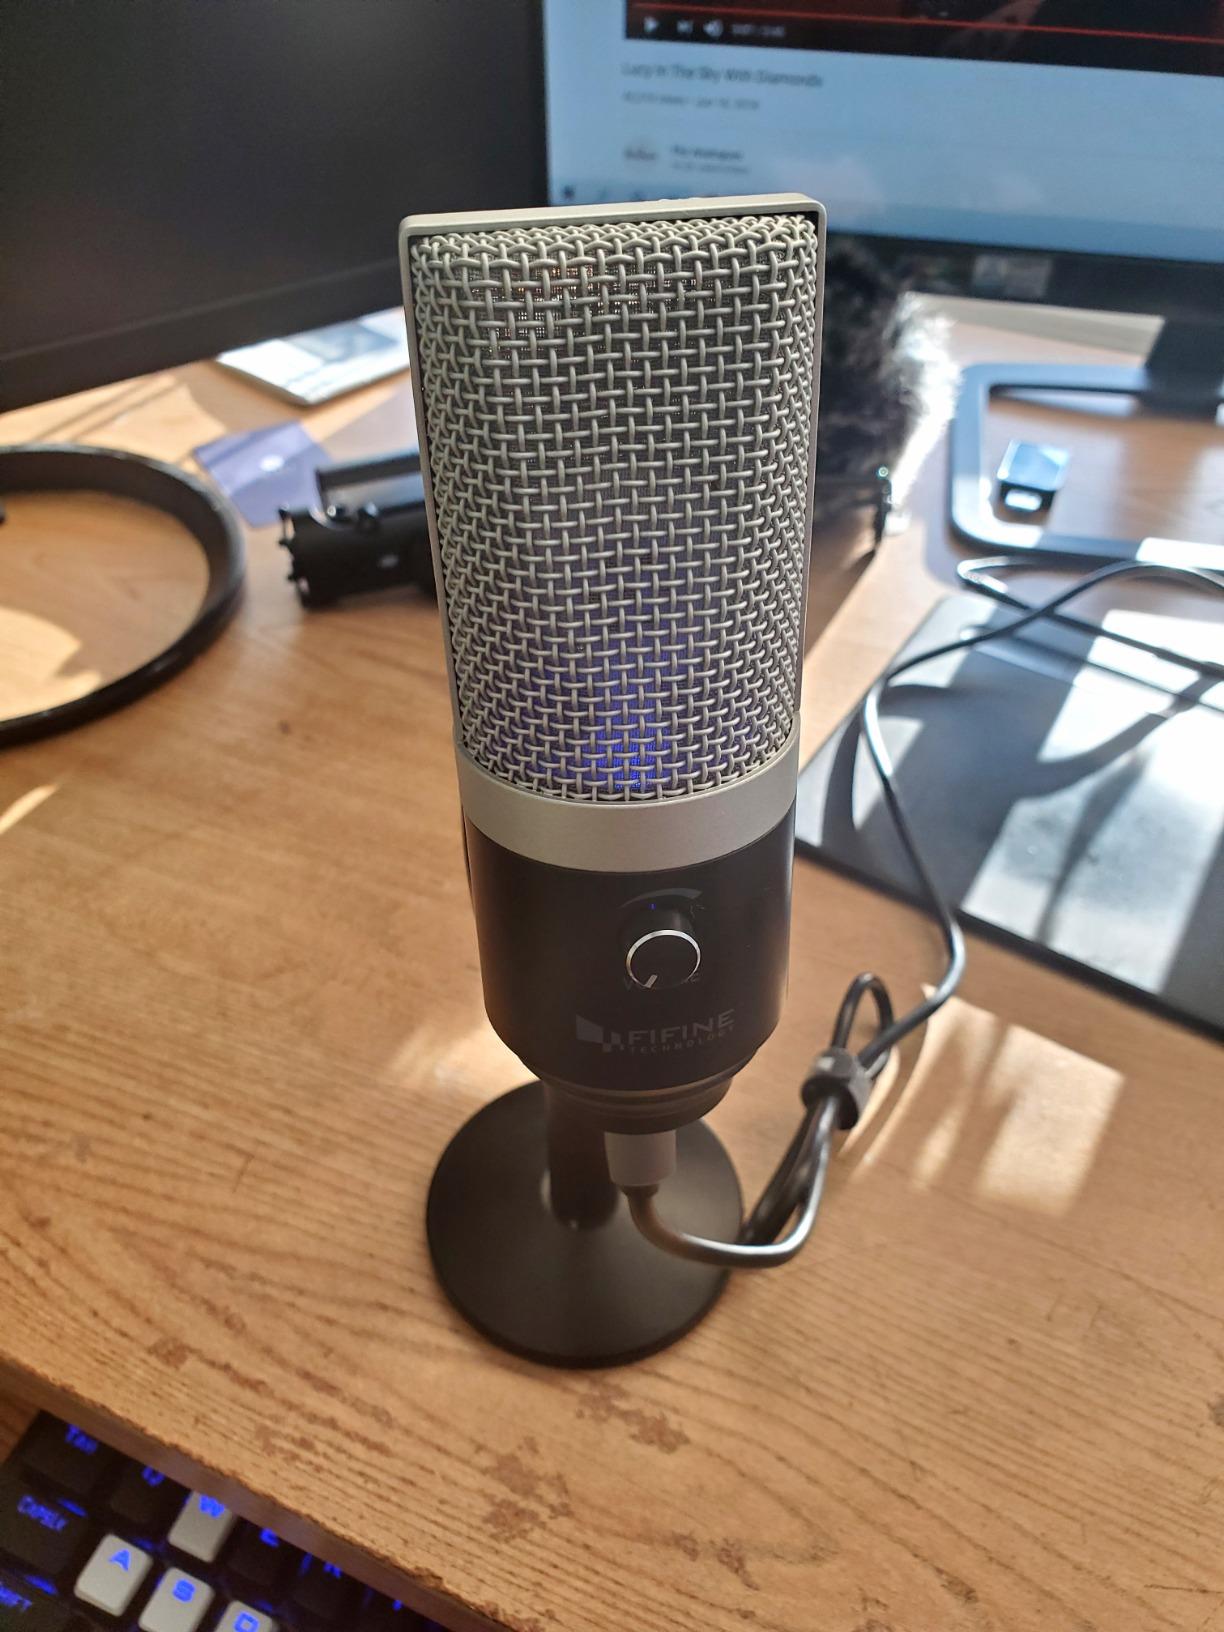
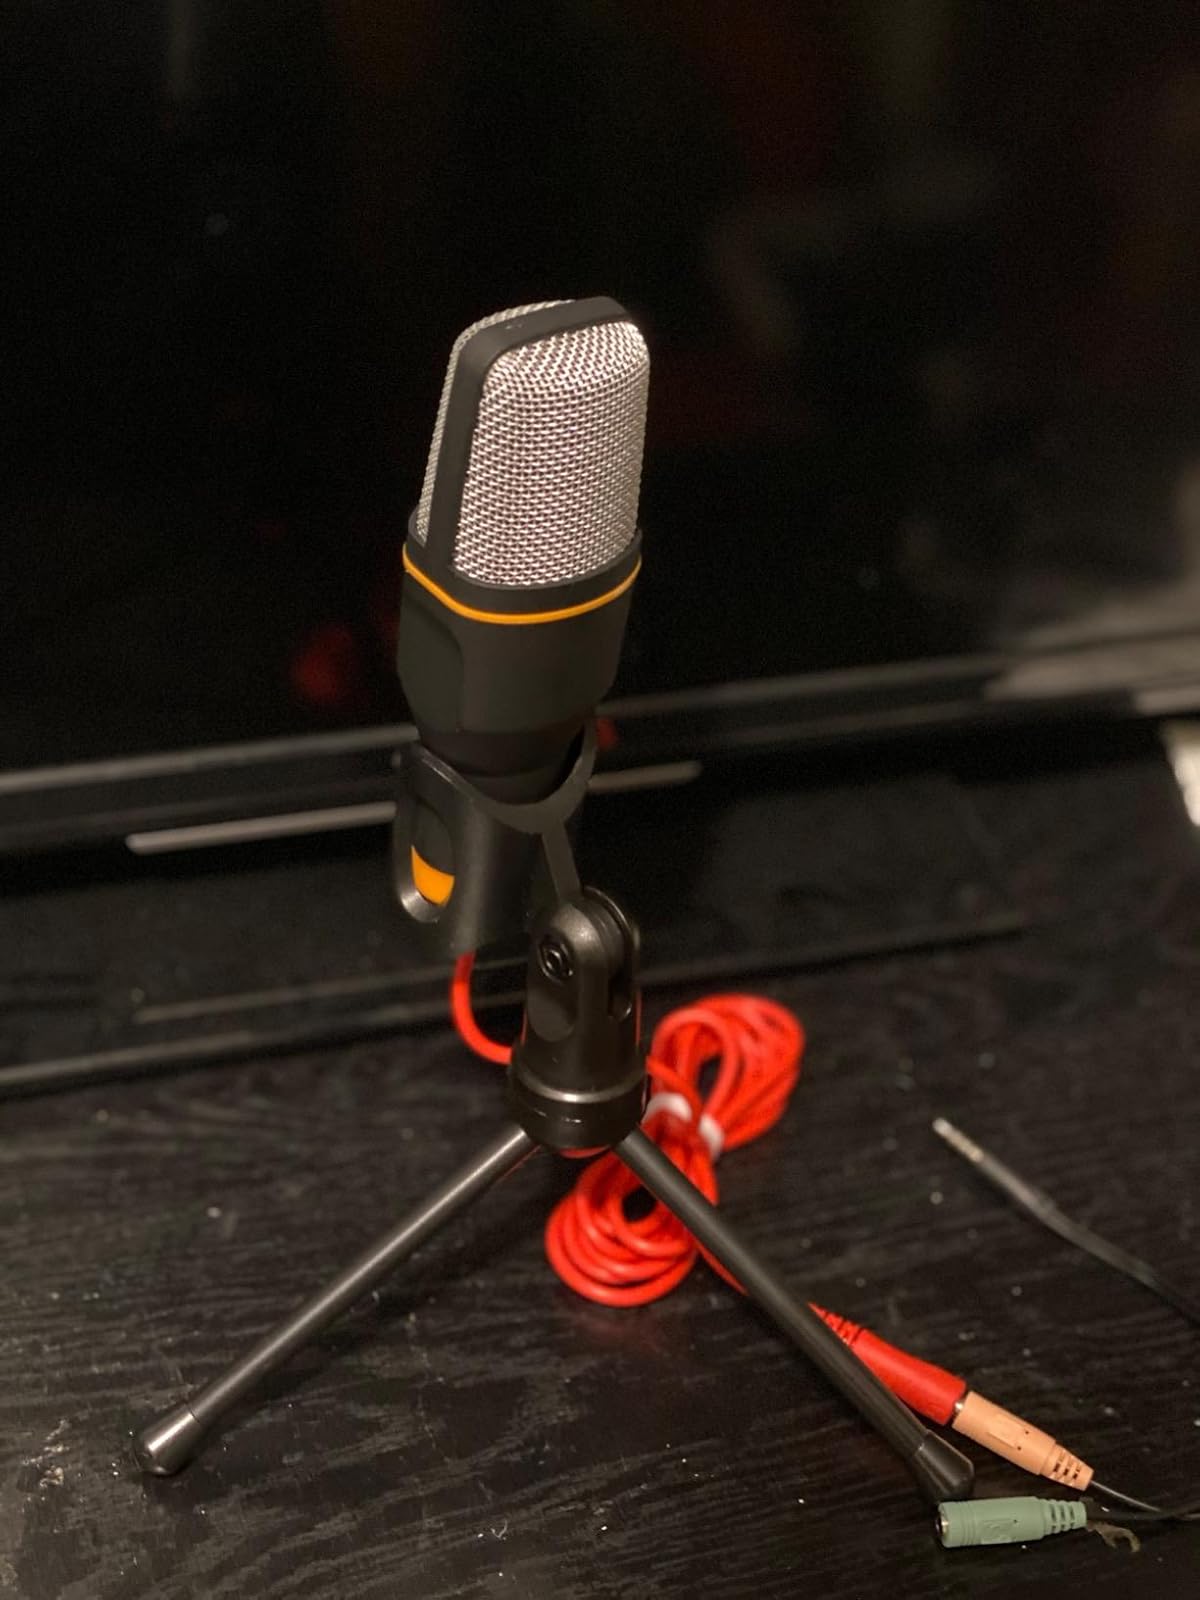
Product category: microphone
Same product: no